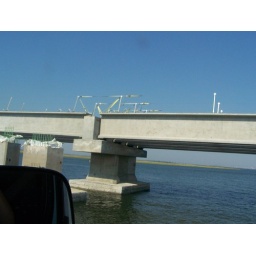
9th street bridge ocean city, nj under construction